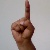
The image shows a hand gesture representing the letter 'D' in Indian Sign Language.